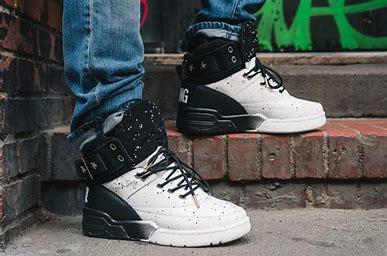
Brand: Ewing
Model: 33 Hi